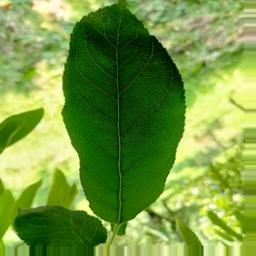
Label: Healthy